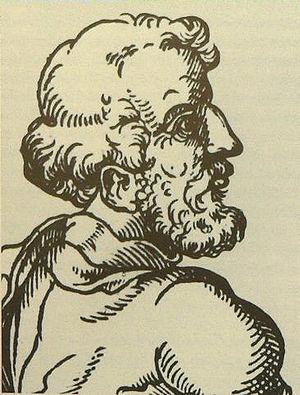
Jacob Micyllus, de son vrai nom Jacob Moltzer, est un humaniste et poète allemand de langue latine, né le 6 avril 1503 à Strasbourg, mort le 28 janvier 1558 à Heidelberg.